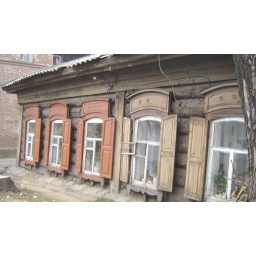
the wise man built his house upon the rock